Bethlehem House

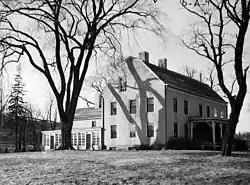
Bethlehem House in 1934

Bethlehem House, also known as the Rensselaer Nicoll House, is a historic home located on Dinmore Road in Bethlehem, Albany County, New York. It was originally built about 1735 and expanded in 1796, 1810 (kitchen wing), and 1830 (tea room and office). It is two and one half stories high with two and one story additions in the rear. It is constructed of brick with a gambrel roof and three chimneys. It features a one-story Victorian-era entrance porch.